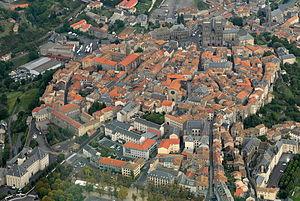
Vue aérienne de la ville haute de St-Flour
Le Cantal est un département français situé dans la région Auvergne-Rhône-Alpes, dont le nom vient du massif volcanique du Cantal qui occupe le centre de son territoire. L'Insee et la Poste lui attribuent le code 15. Sa préfecture est Aurillac.
La Grande traversée du Massif central est un itinéraire de randonnée pour vélo tout terrain labellisé par la Fédération française de cyclisme. Il traverse le Massif central, de la Bourgogne à la Méditerranée, sur un parcours de 1380 km.
Saint-Flour est une commune française située dans le département du Cantal en région administrative Auvergne-Rhône-Alpes.